Khurnak Fort

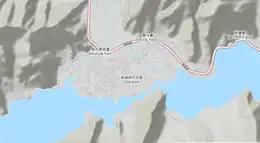
The Khurnak Plain and the narrow channel of Pangong

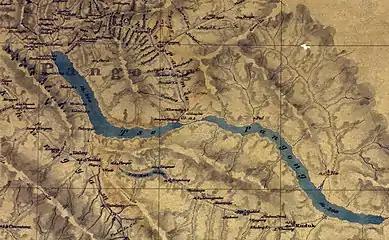
Map 1: Pangong Lake mapped by Henry Strachey in 1851. Ladakh–Rudok border shown by a faint orange colour wash.

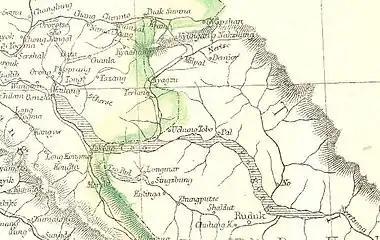
Map 2: An Edward Weller map of Ladakh in 1863 indicates the border marked by the Boundary Commission.

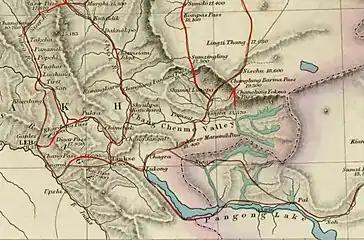
Map 3: Trade routes of Ladakh (Trotter, 1873)

The Khurnak Fort stands on a large plain called "Ot" or "Ote" at the centre of Pangong Lake on its northern bank. In recent times, the plain has come to be called the "Khurnak Plain", after the fort. The plain divides Pangong Lake into two halves: to the west is the "Pangong Tso" proper and to the east are a string of lakes called "Nyak Tso", "Tso Ngombo," or other names.